German submarine U-184

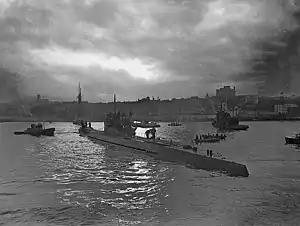
German submarine U-190 in St. John’s Newfoundland in June 1945

German submarine "U-184" was a Type IXC/40 U-boat of Nazi Germany's "Kriegsmarine" built for service during World War II.